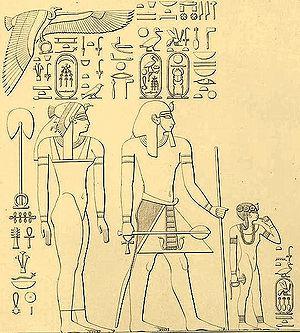
Thoutmôsis Iᵉʳ ou Djéhoutymosé Iᵉʳ est le troisième pharaon de la XVIIIᵉ dynastie durant le Nouvel Empire. Il prend le pouvoir à la mort d’Amenhotep Iᵉʳ, avec qui il ne semble pas avoir de liens familiaux directs.
Néféroubity est une princesse de la XVIIIᵉ dynastie égyptienne. Elle est la fille du pharaon Thoutmôsis Iᵉʳ et de la grande épouse royale Ahmès. Elle est donc la sœur cadette de la reine-pharaon Hatchepsout, et la sœur ou demi-sœur des princes Ouadjmès, Amenmès et Thoutmôsis, futur Thoutmôsis II.
Ahmès, dont le nom signifie « Née de Iâh », est la grande épouse royale du pharaon Thoutmôsis Iᵉʳ et la mère de la reine-pharaon Hatchepsout, ainsi que d'une autre princesse morte en bas âge, Néféroubity. Plus rarement, on en fait également la mère du fils aîné du roi mort avant son père, le prince Amenmès, voire également du second, Ouadjmès.